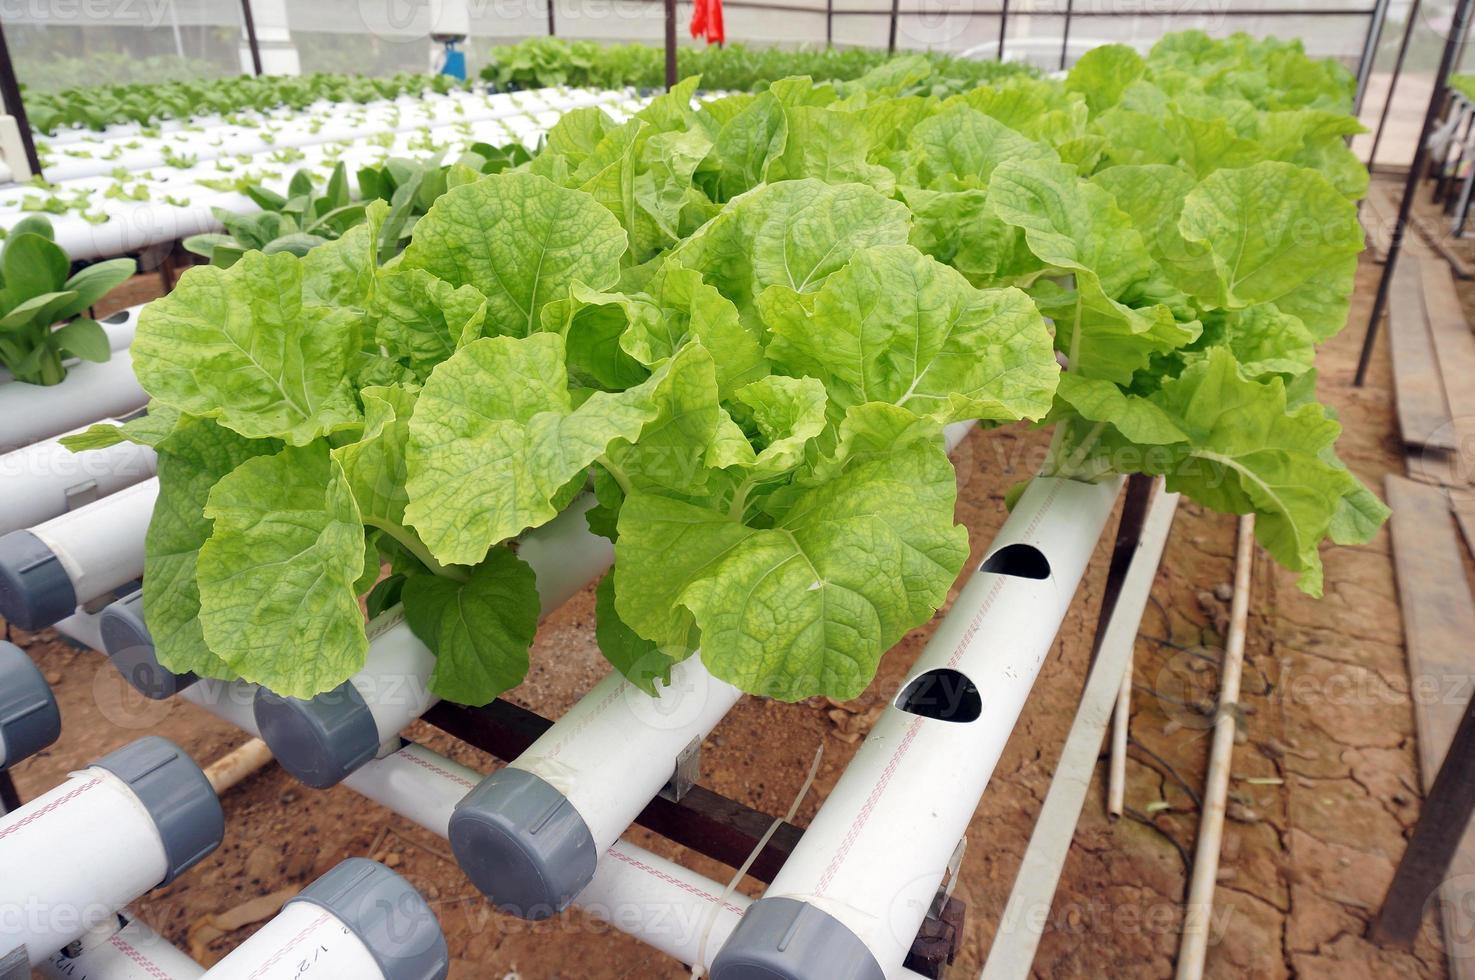
Hii ni mimea inayokua kwenye mabomba makubwa. Mkulima anafanya kazi kwa bidii akisimamia mimea yake. Mfumo huu huruhusu upandaji wa mimea kwa kutumia maji.